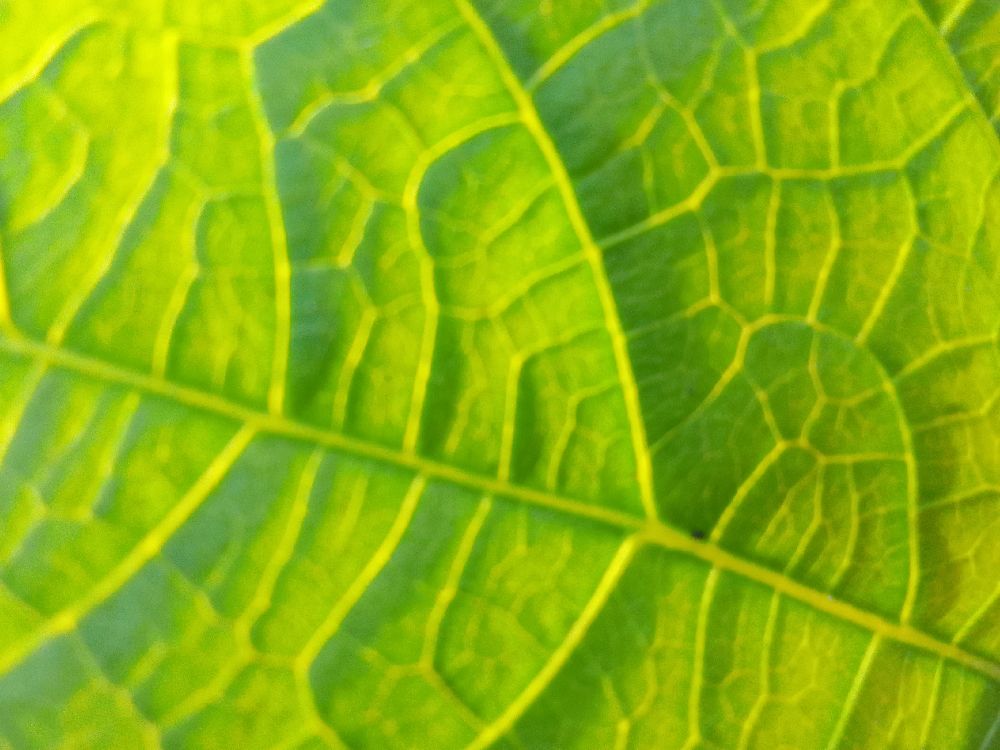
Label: healthy